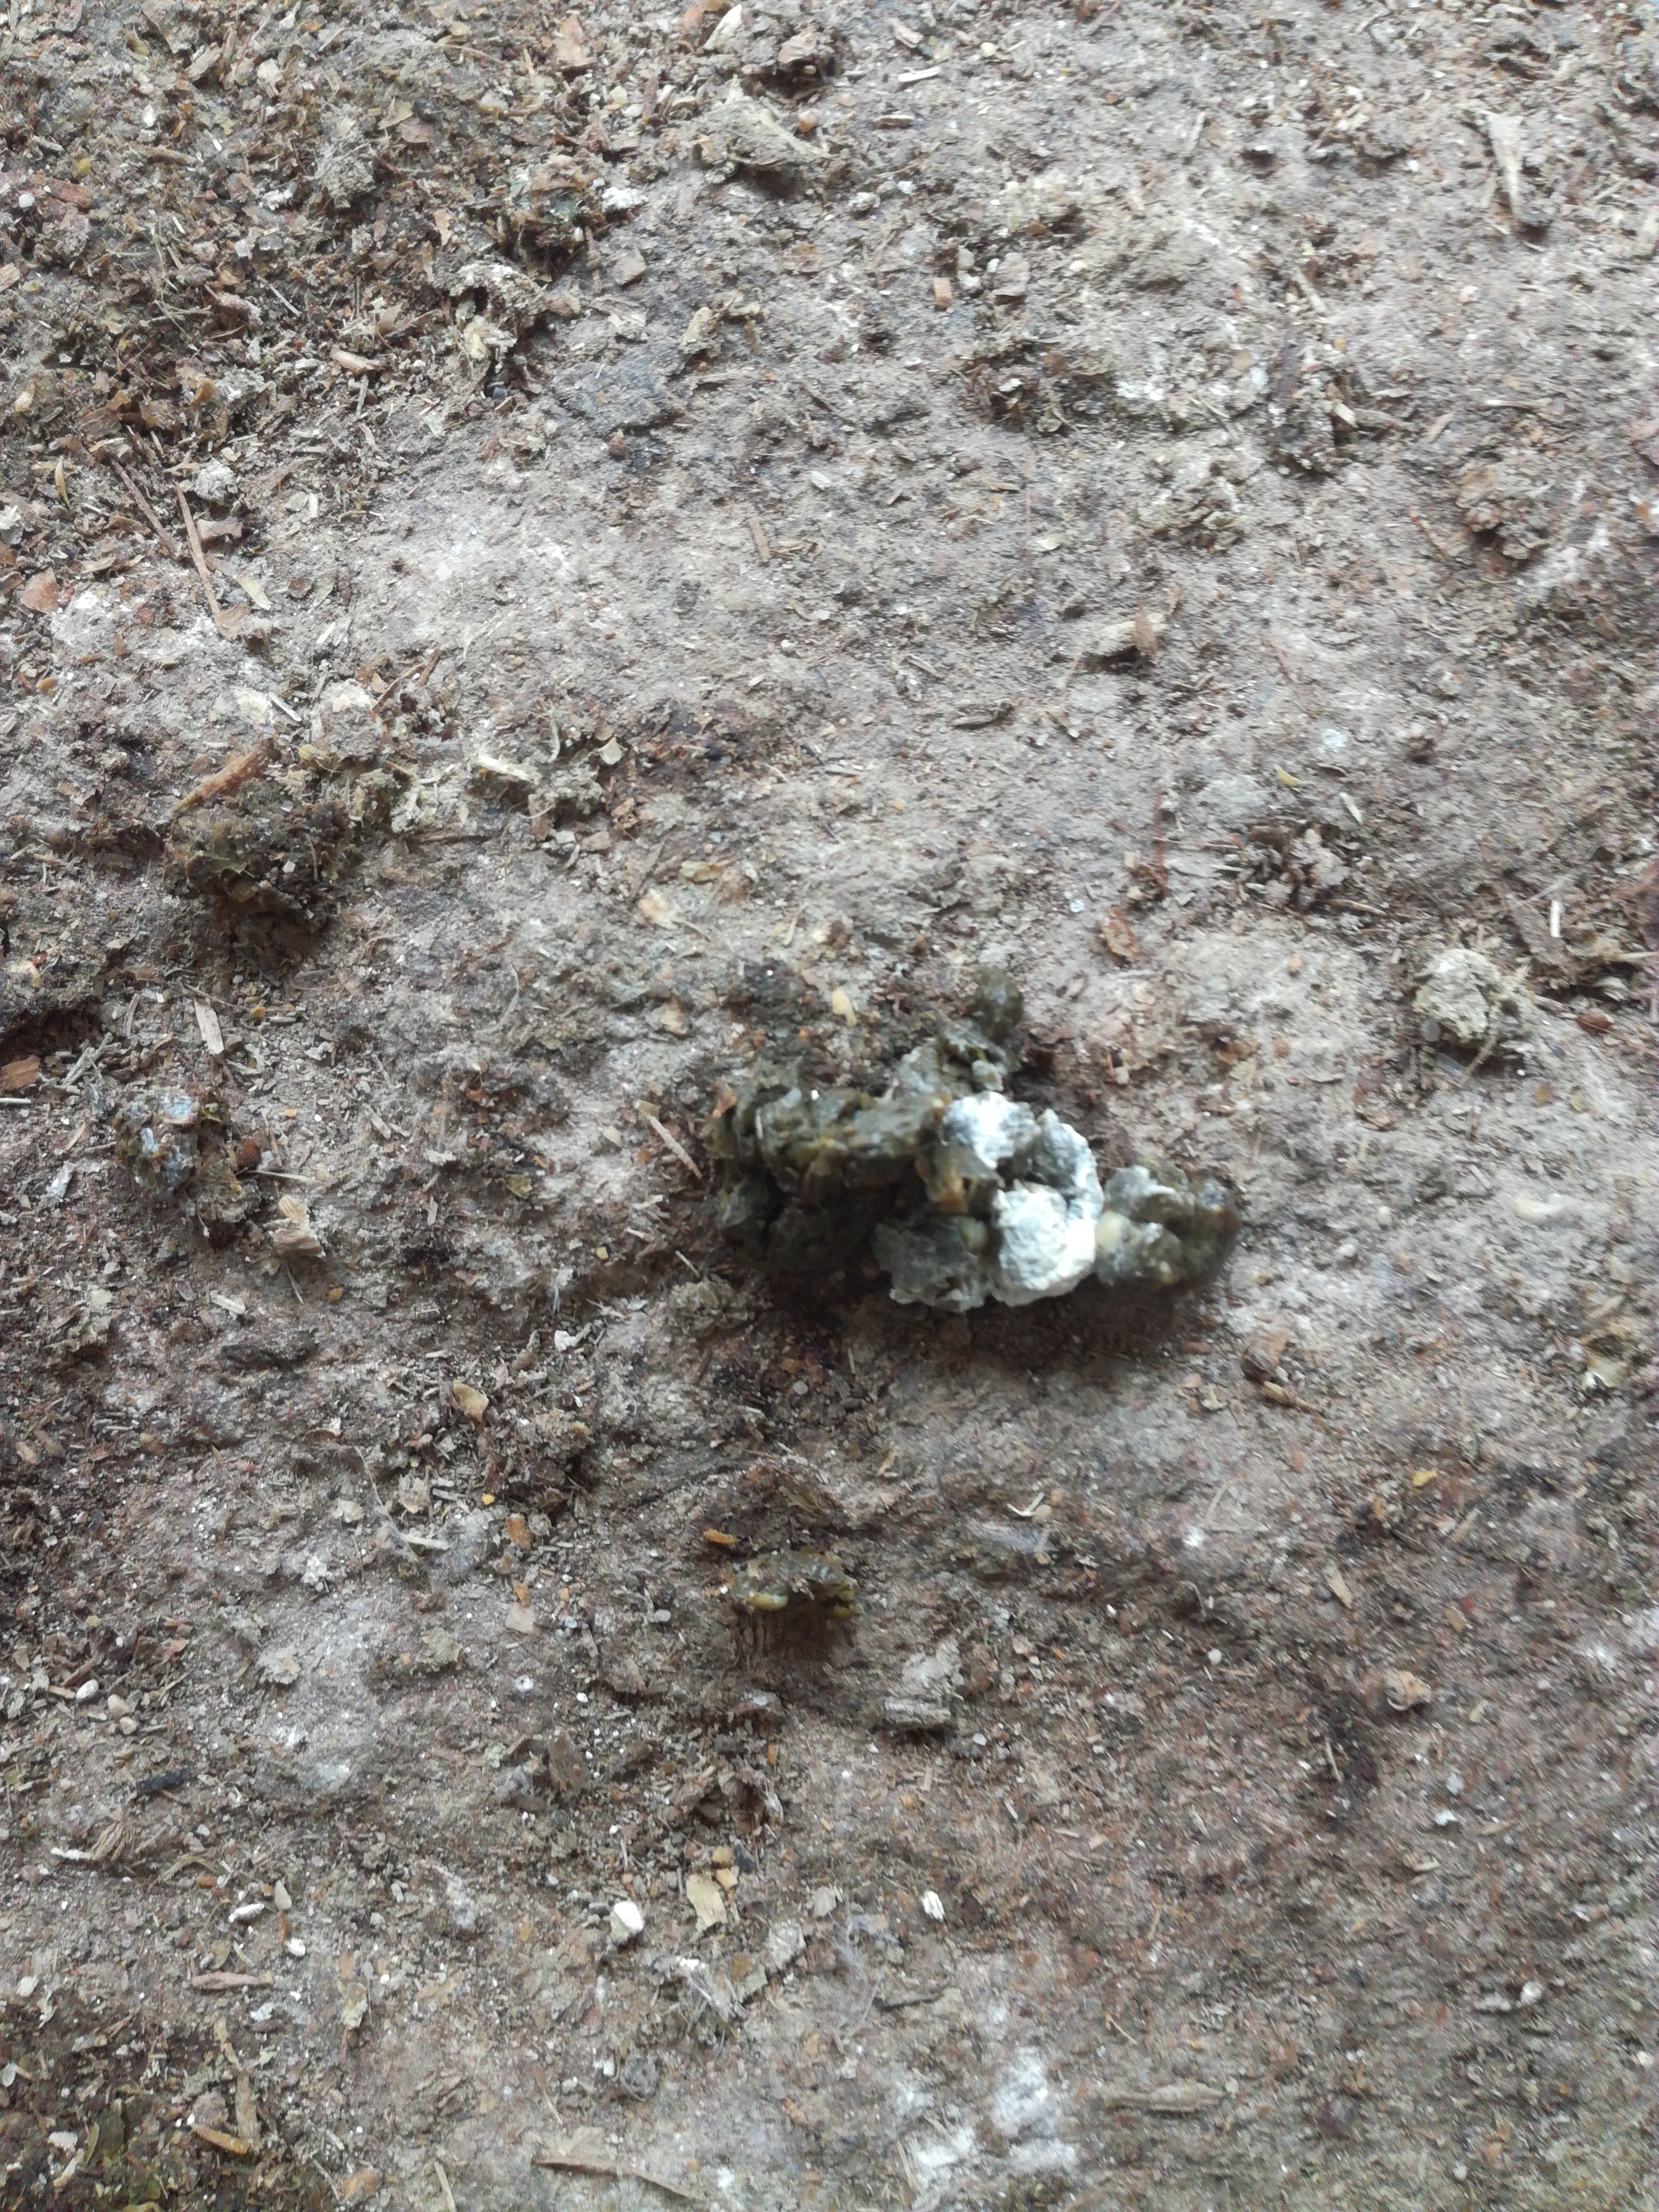
PCR-confirmed diagnosis: Healthy